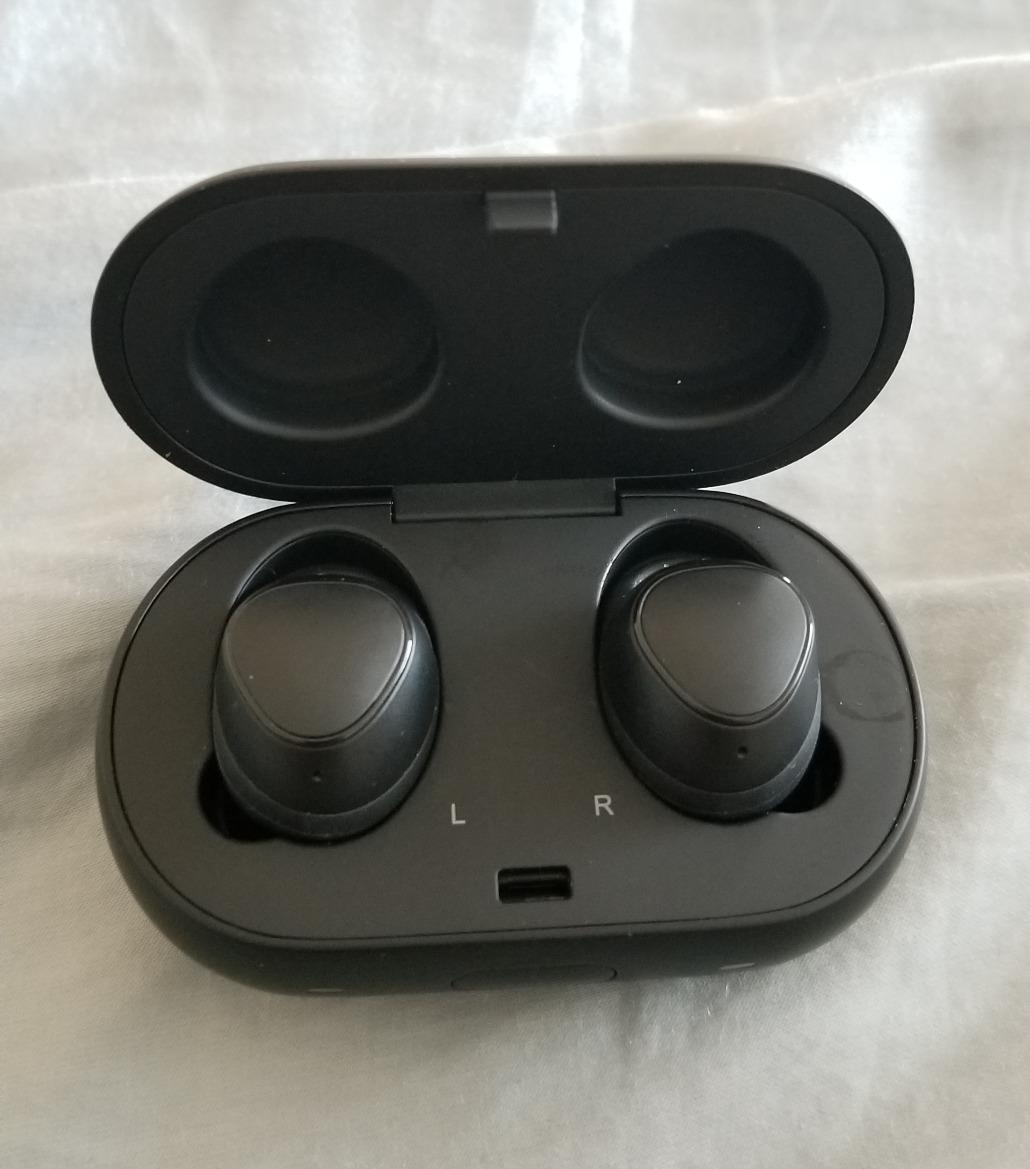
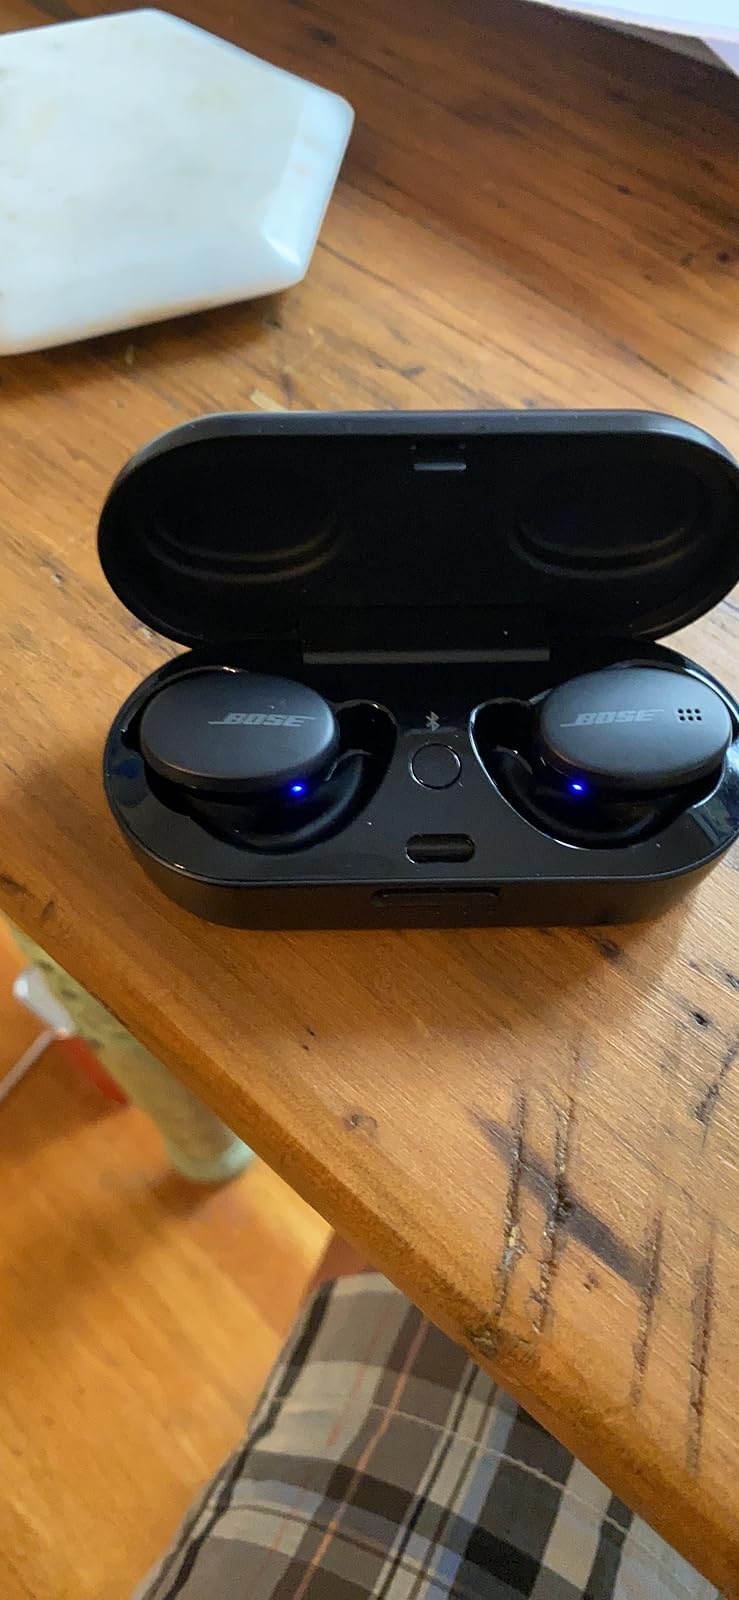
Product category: earbuds
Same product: no